Montpelier Hill

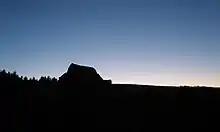
The Hell Fire Club, just before dark

The Irish Hell Fire Club was revived in 1771 and was active for a further 30 years. Its most notorious member was Thomas "Buck" Whaley, son of Richard Chappell Whaley. This new incarnation was known as "The Holy Fathers". Meetings once again took place at Mount Pelier lodge and, according to one story, the members kidnapped, murdered and ate a farmer's daughter. Whaley eventually repented and, when he died in 1800, the Irish Hell Fire Club disbanded with his death.